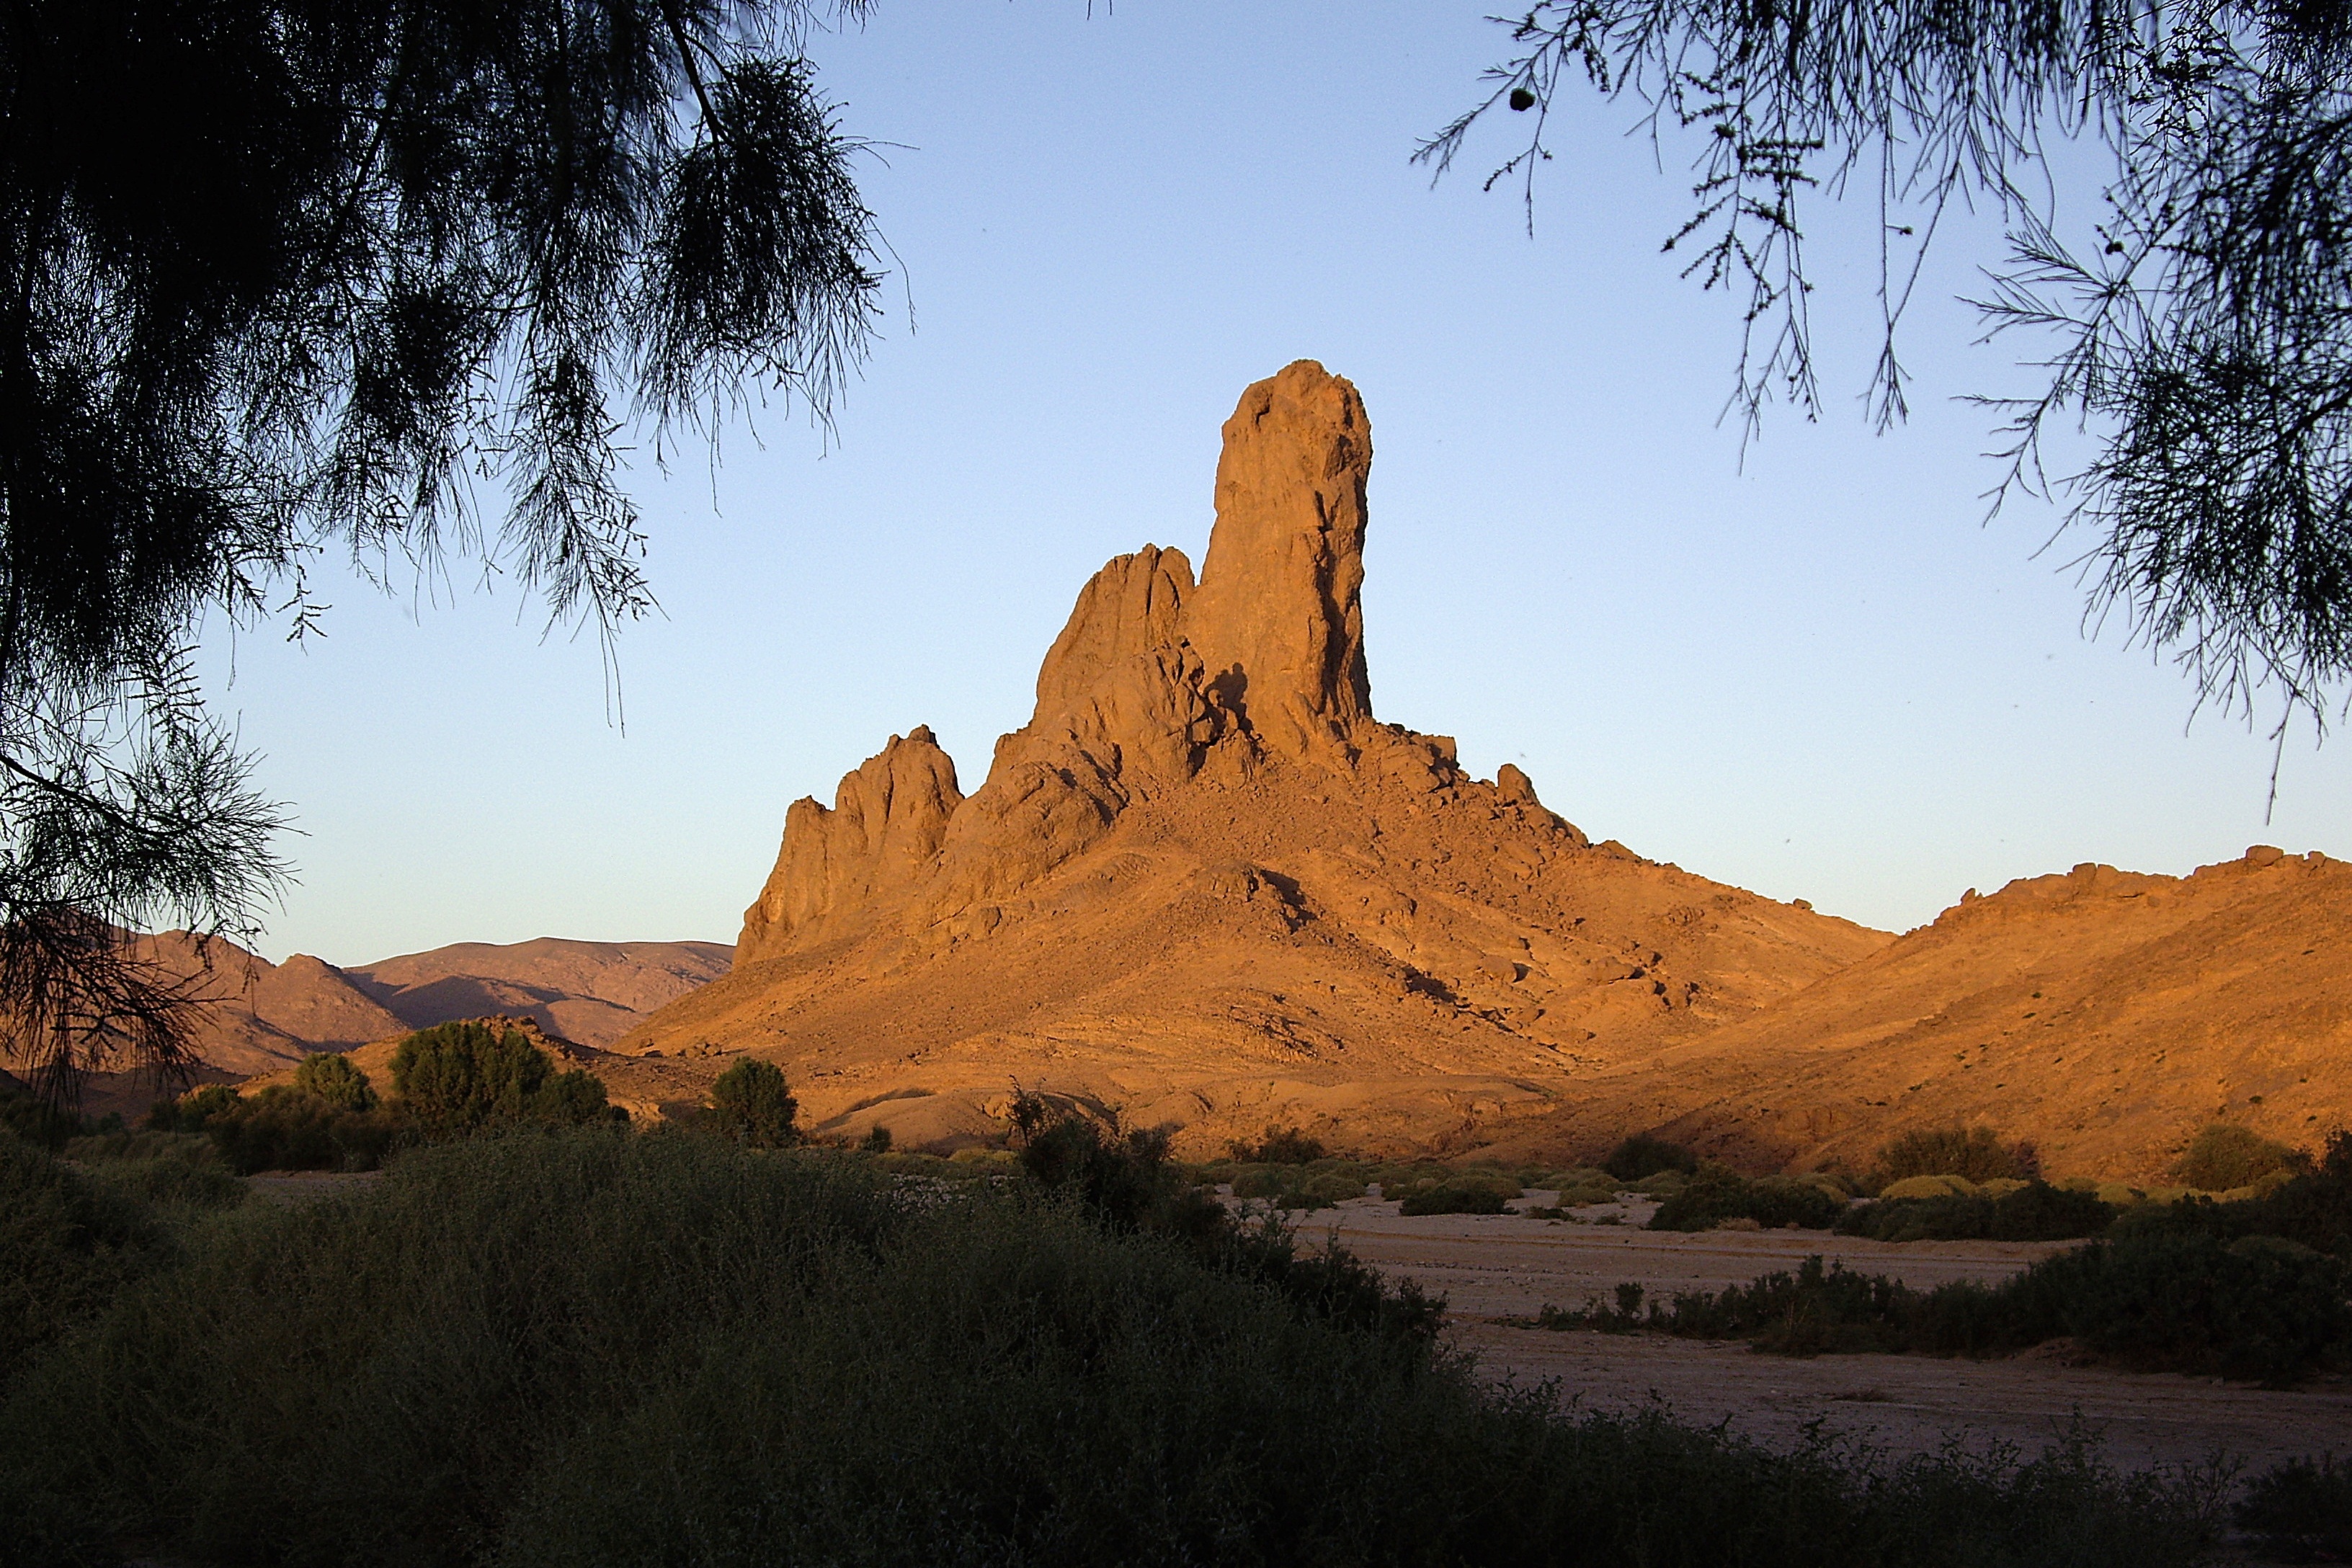
landscape, tree, nature, rock, wilderness, mountain, sunset, hill, desert, valley, formation, park, national park, erosion, geology, badlands, plateau, algeria, sahara, wadi, butte, dyke, landform, natural environment, geographical feature, mountainous landforms, hoggar, tamanrasset